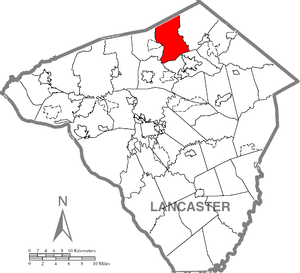
Clay Township est un township situé au nord de la partie centrale du comté de Lancaster, en Pennsylvanie, aux États-Unis. En 2010, il comptait une population de 6 308 habitants.